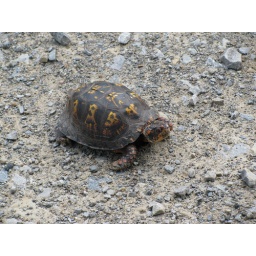
Here is a terrapin (turtle type) that was crawling across the road in front of Taylor's lot.